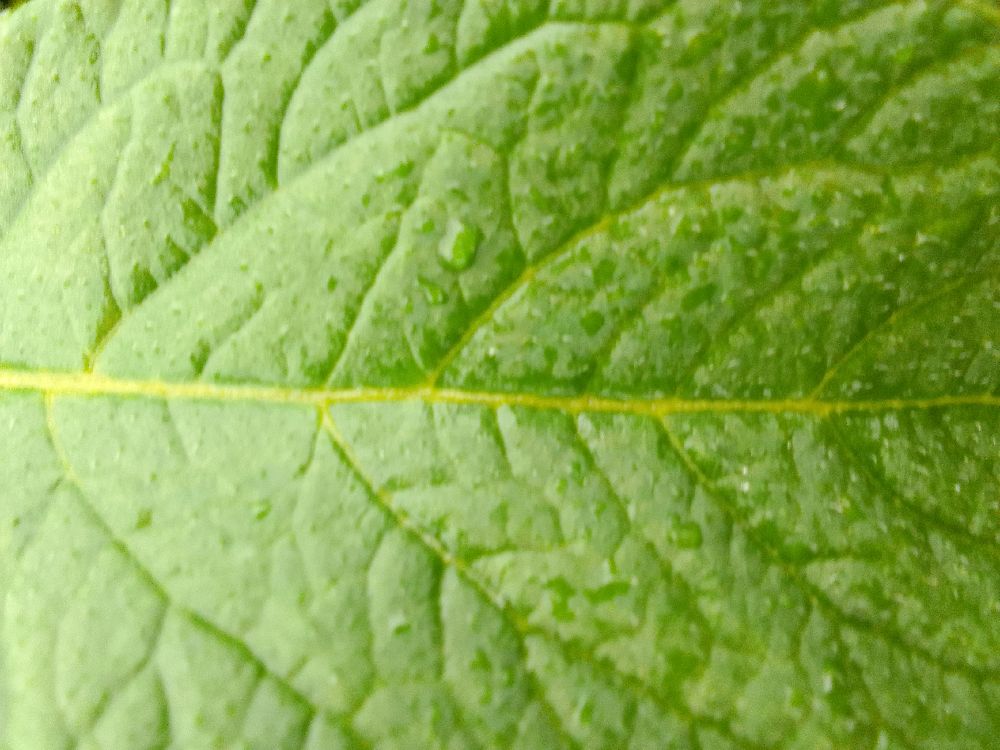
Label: Healthy